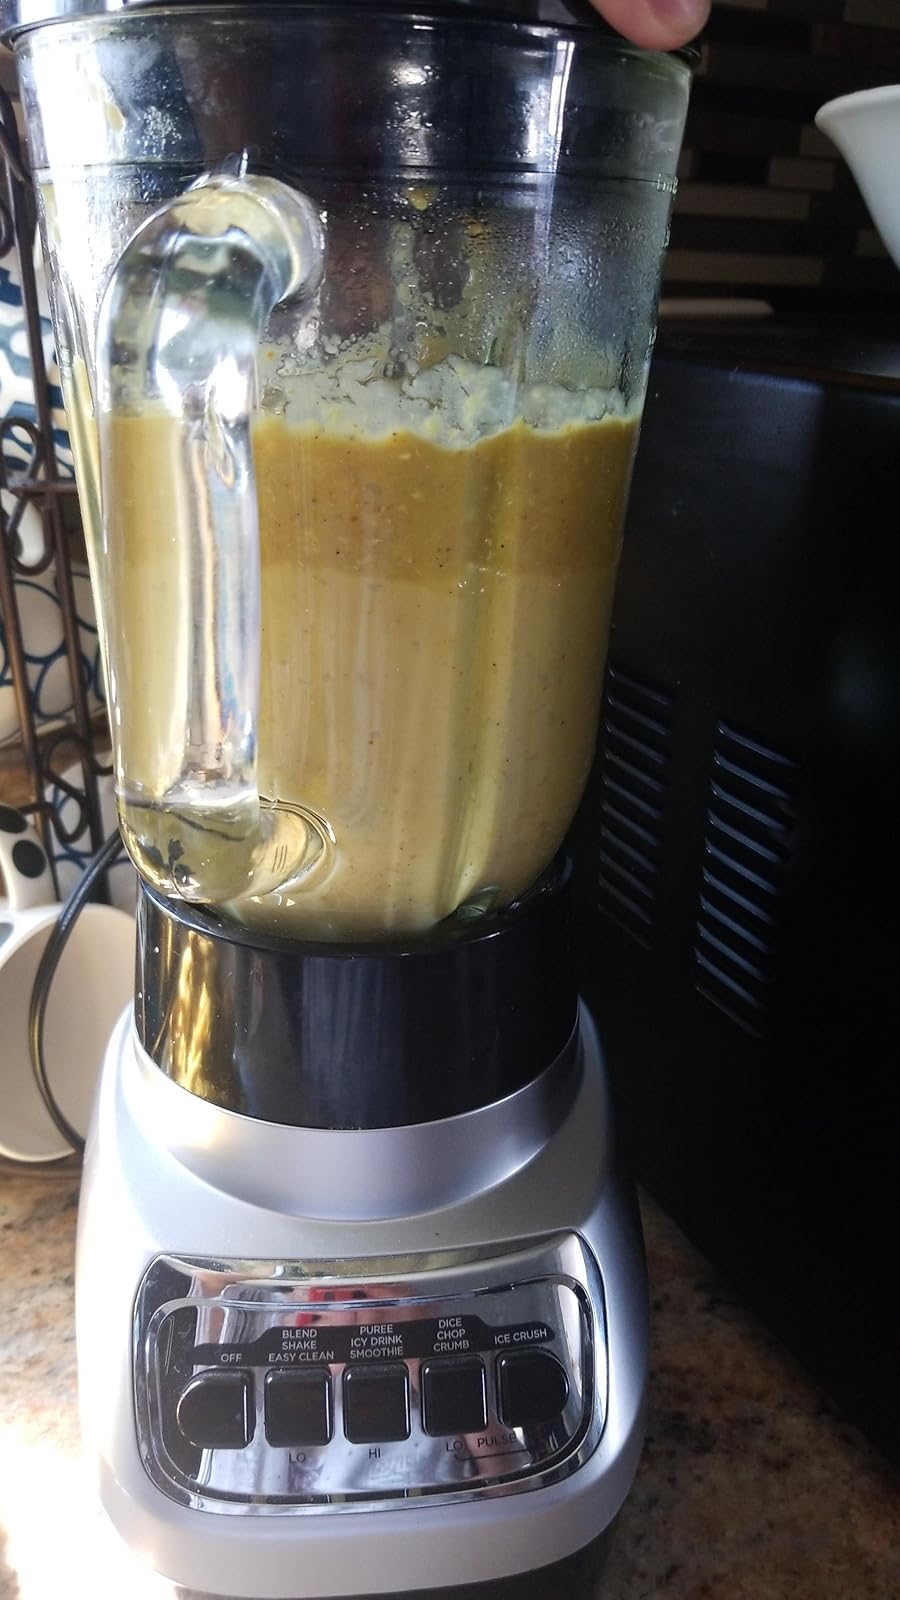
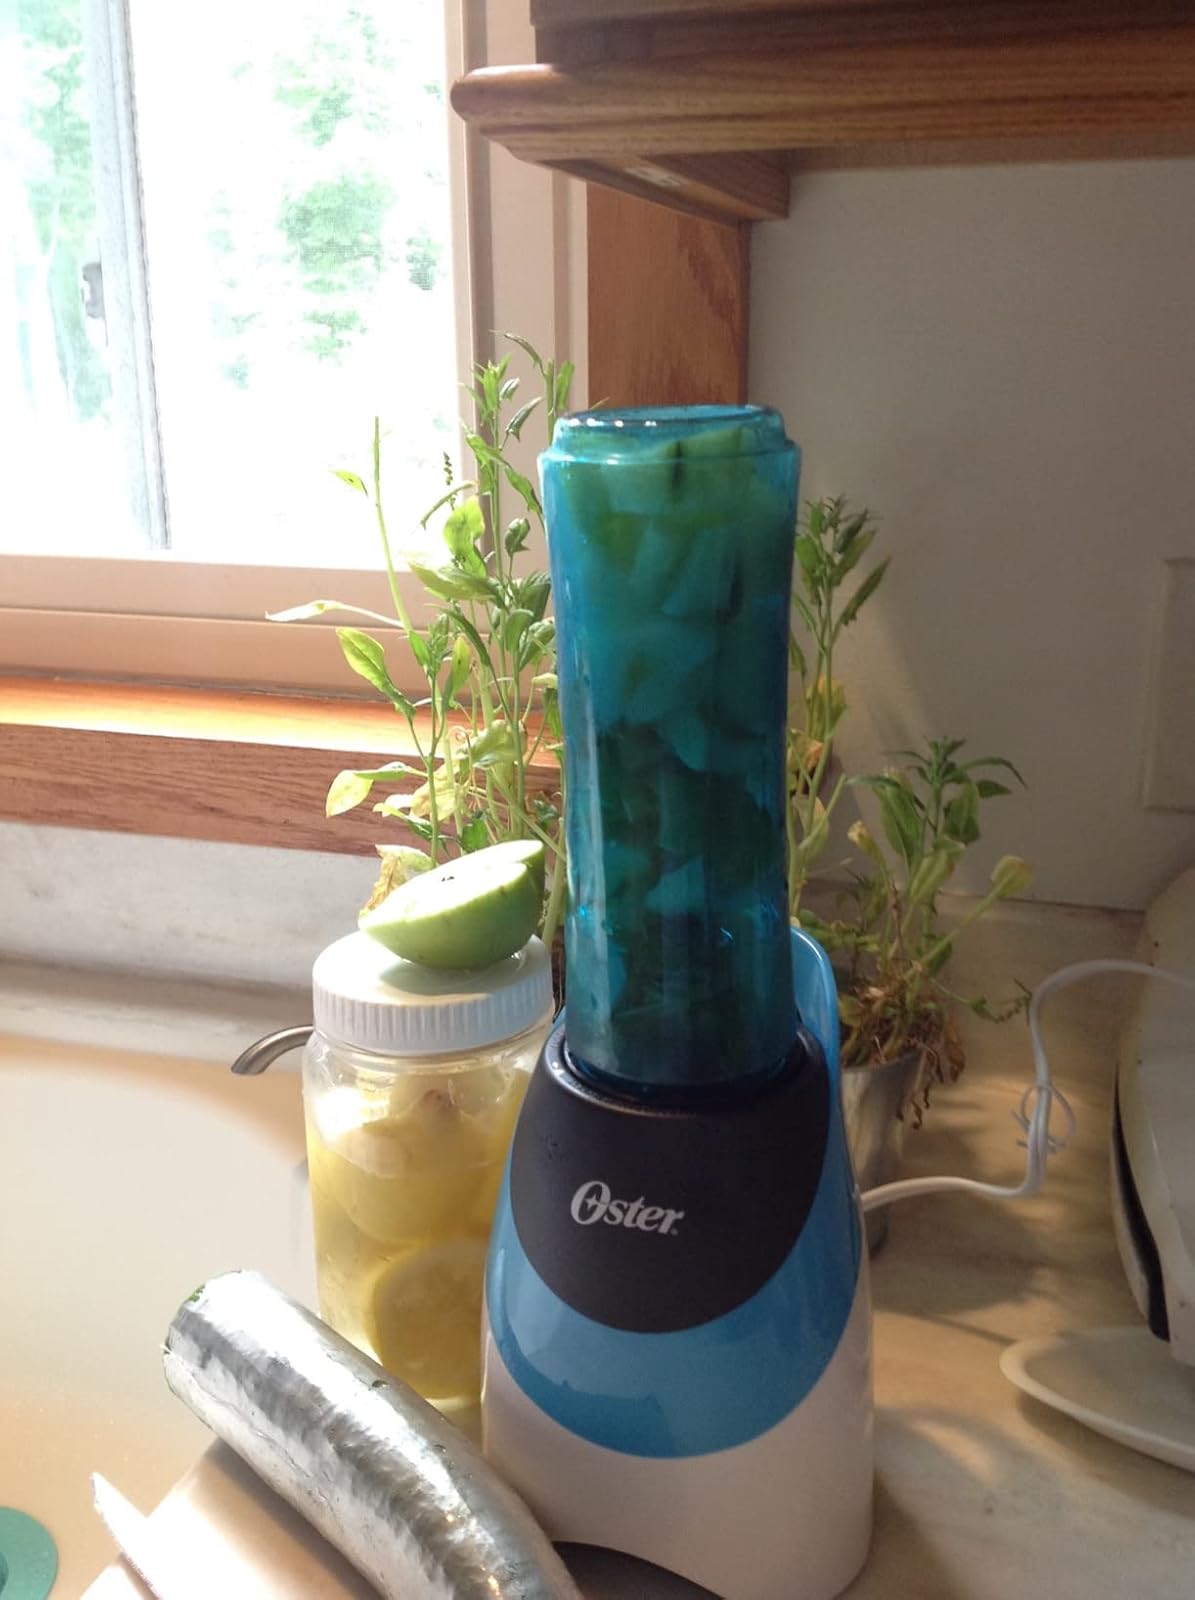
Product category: items_blender
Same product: no